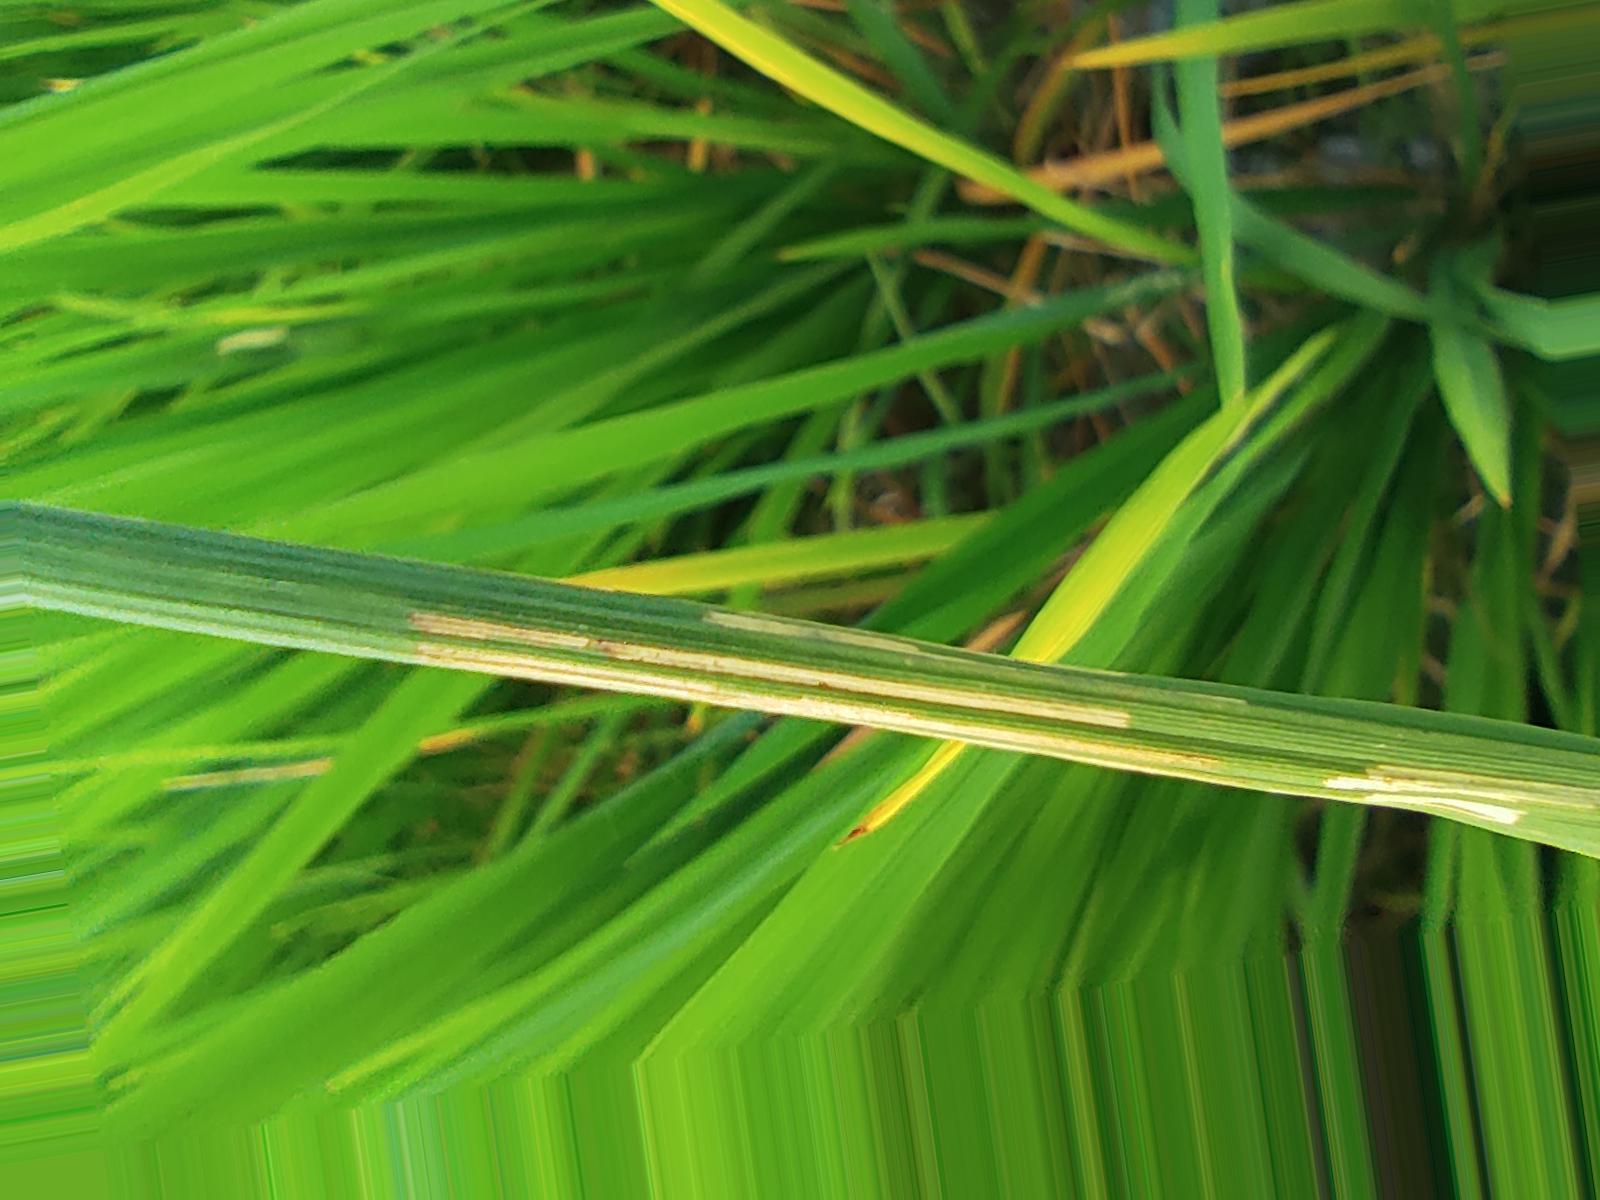
Nhãn: Sâu gai ( Hispa )